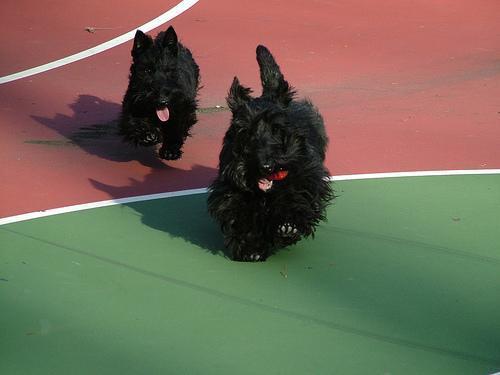
Scotch_terrier